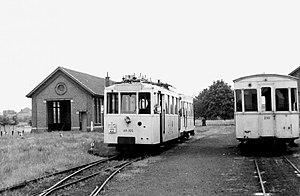
Autorail et remorque sur la ligne Mons - Quevaucamps à Quevaucamps.
Liste des dépôts et stations de la Société nationale des chemins de fer vicinaux.